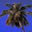
Label: palm_tree